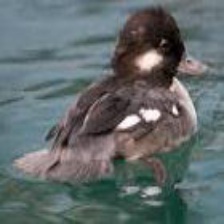
Species: BUFFLEHEAD
Scientific name: BUCEPHALA ALBEOLA
ImageNet parent category: drake